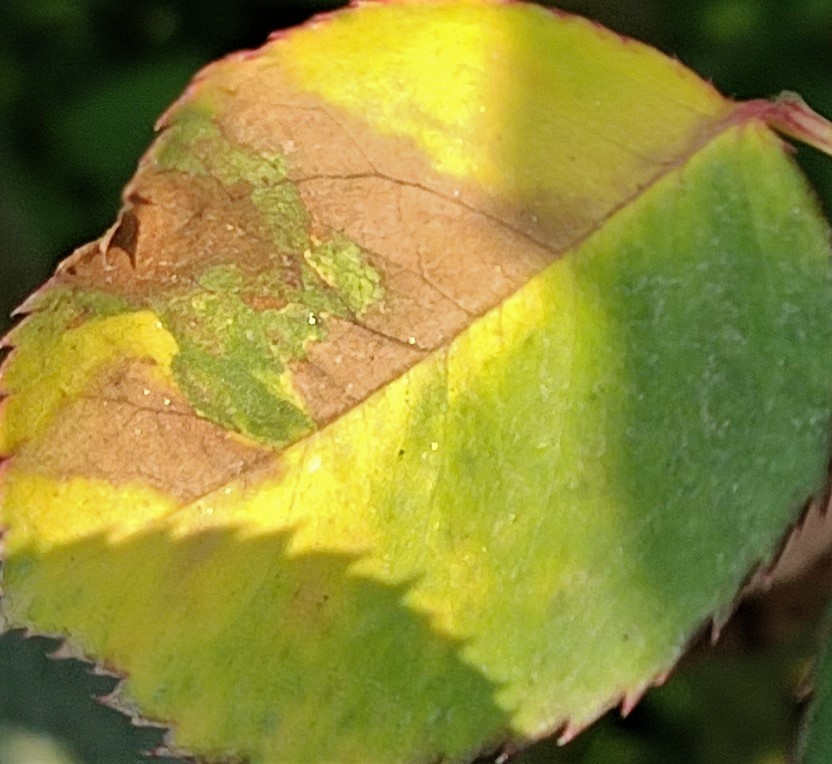
Label: Downy Mildew